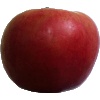
Label: Apple Crimson Snow 1